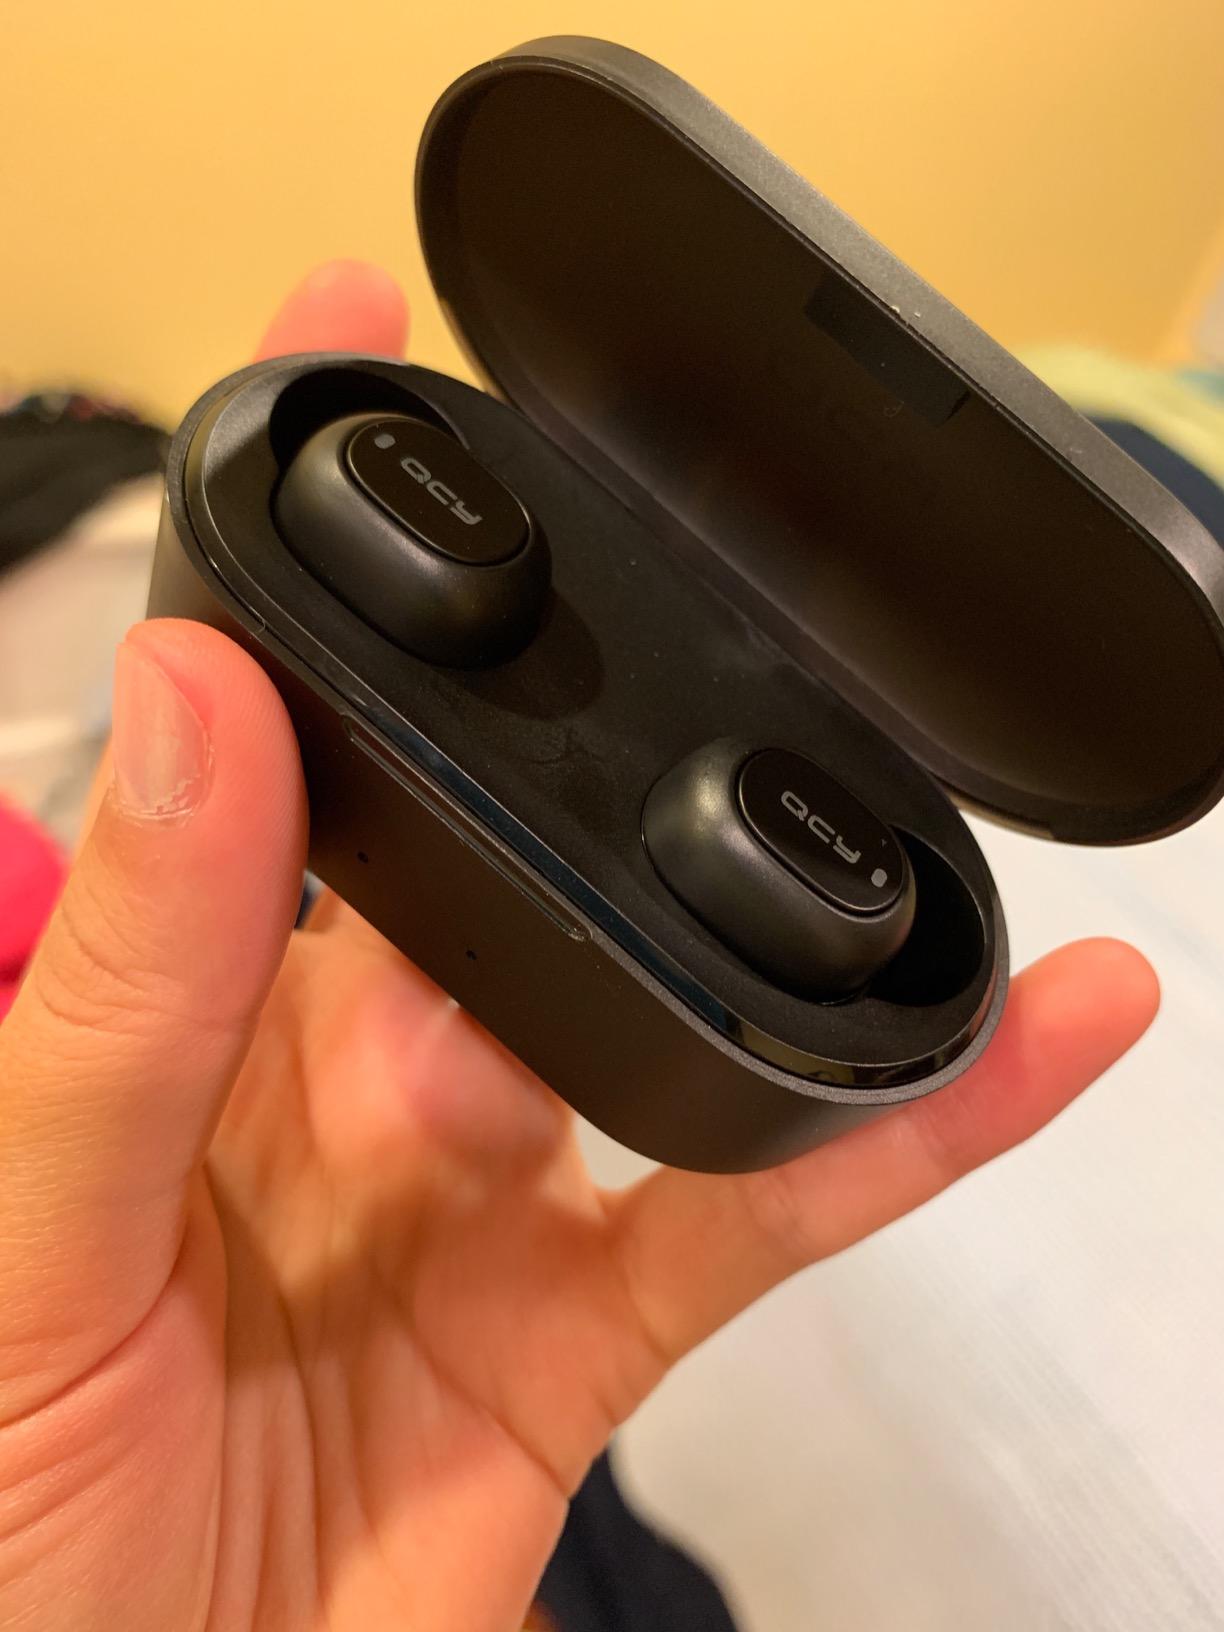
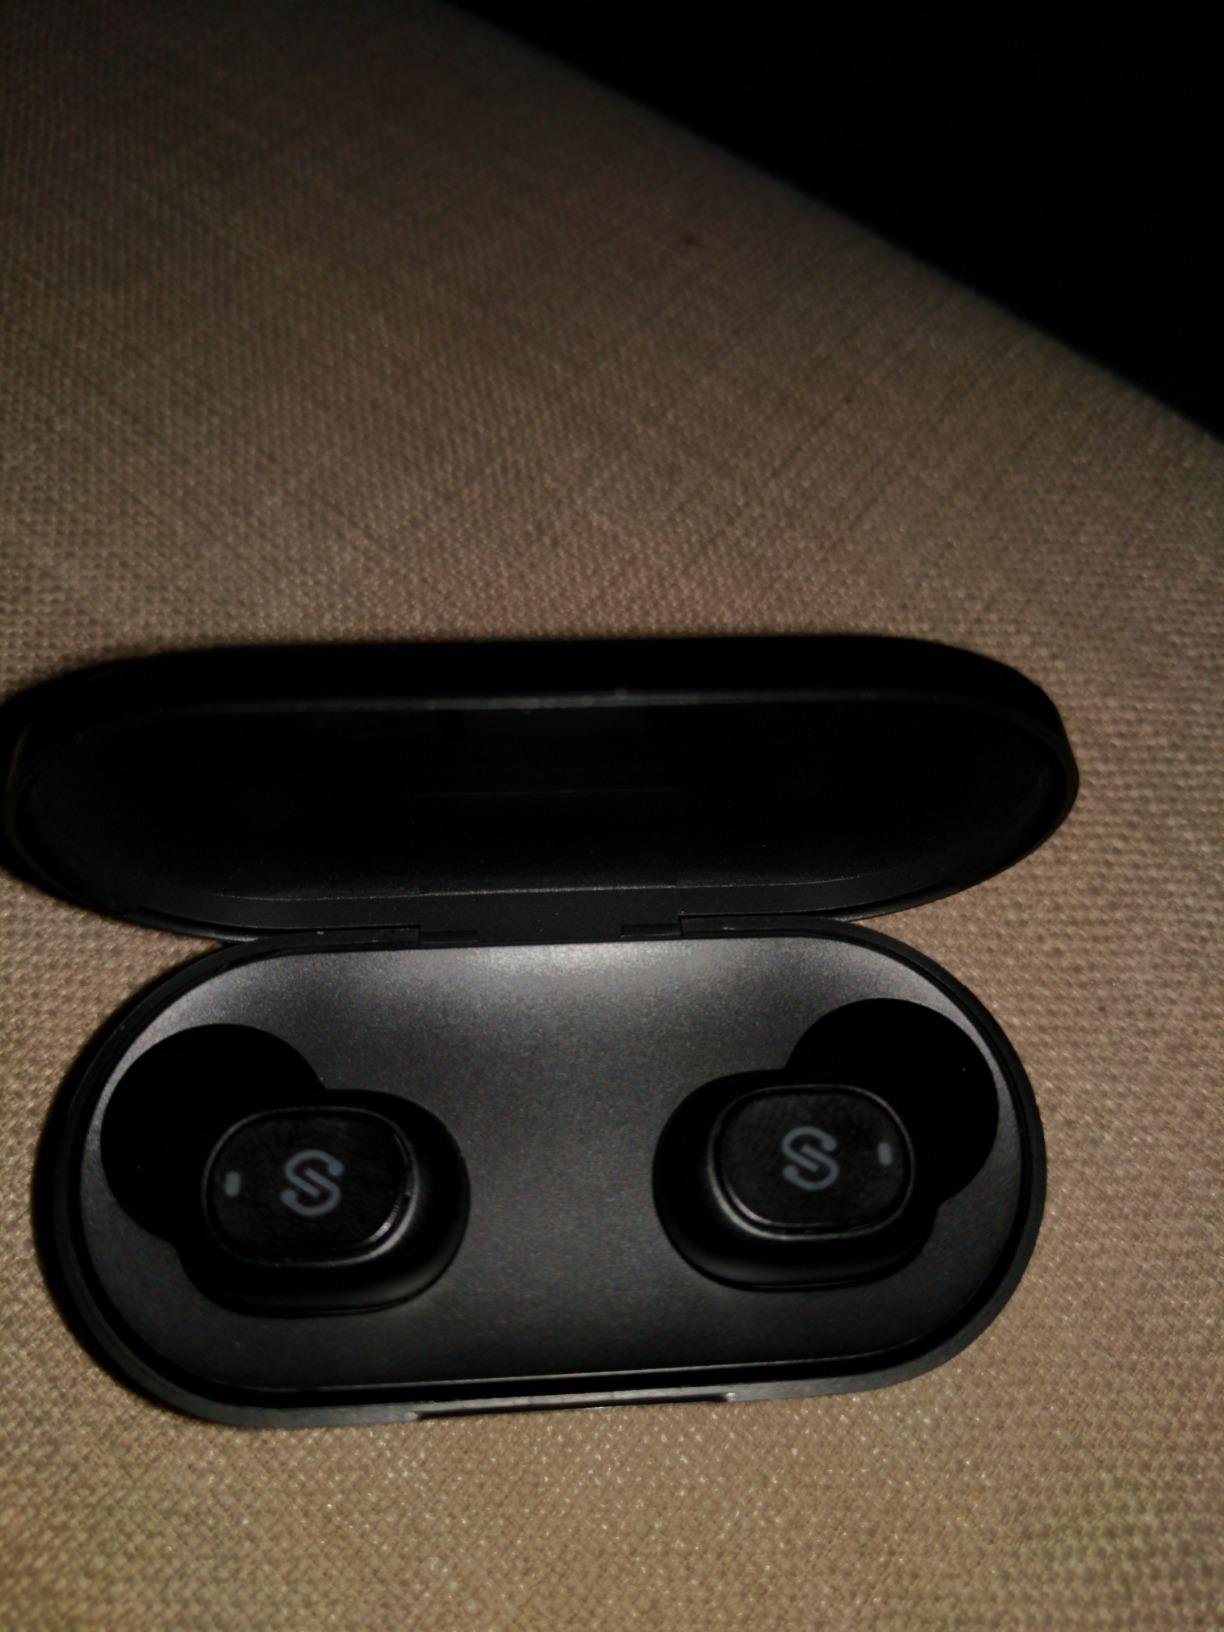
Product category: earbuds
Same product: no